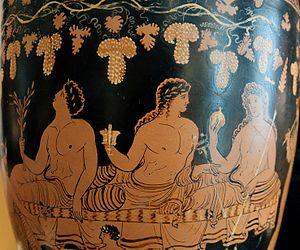
De gauche à droite